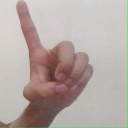
अक्षर: ड